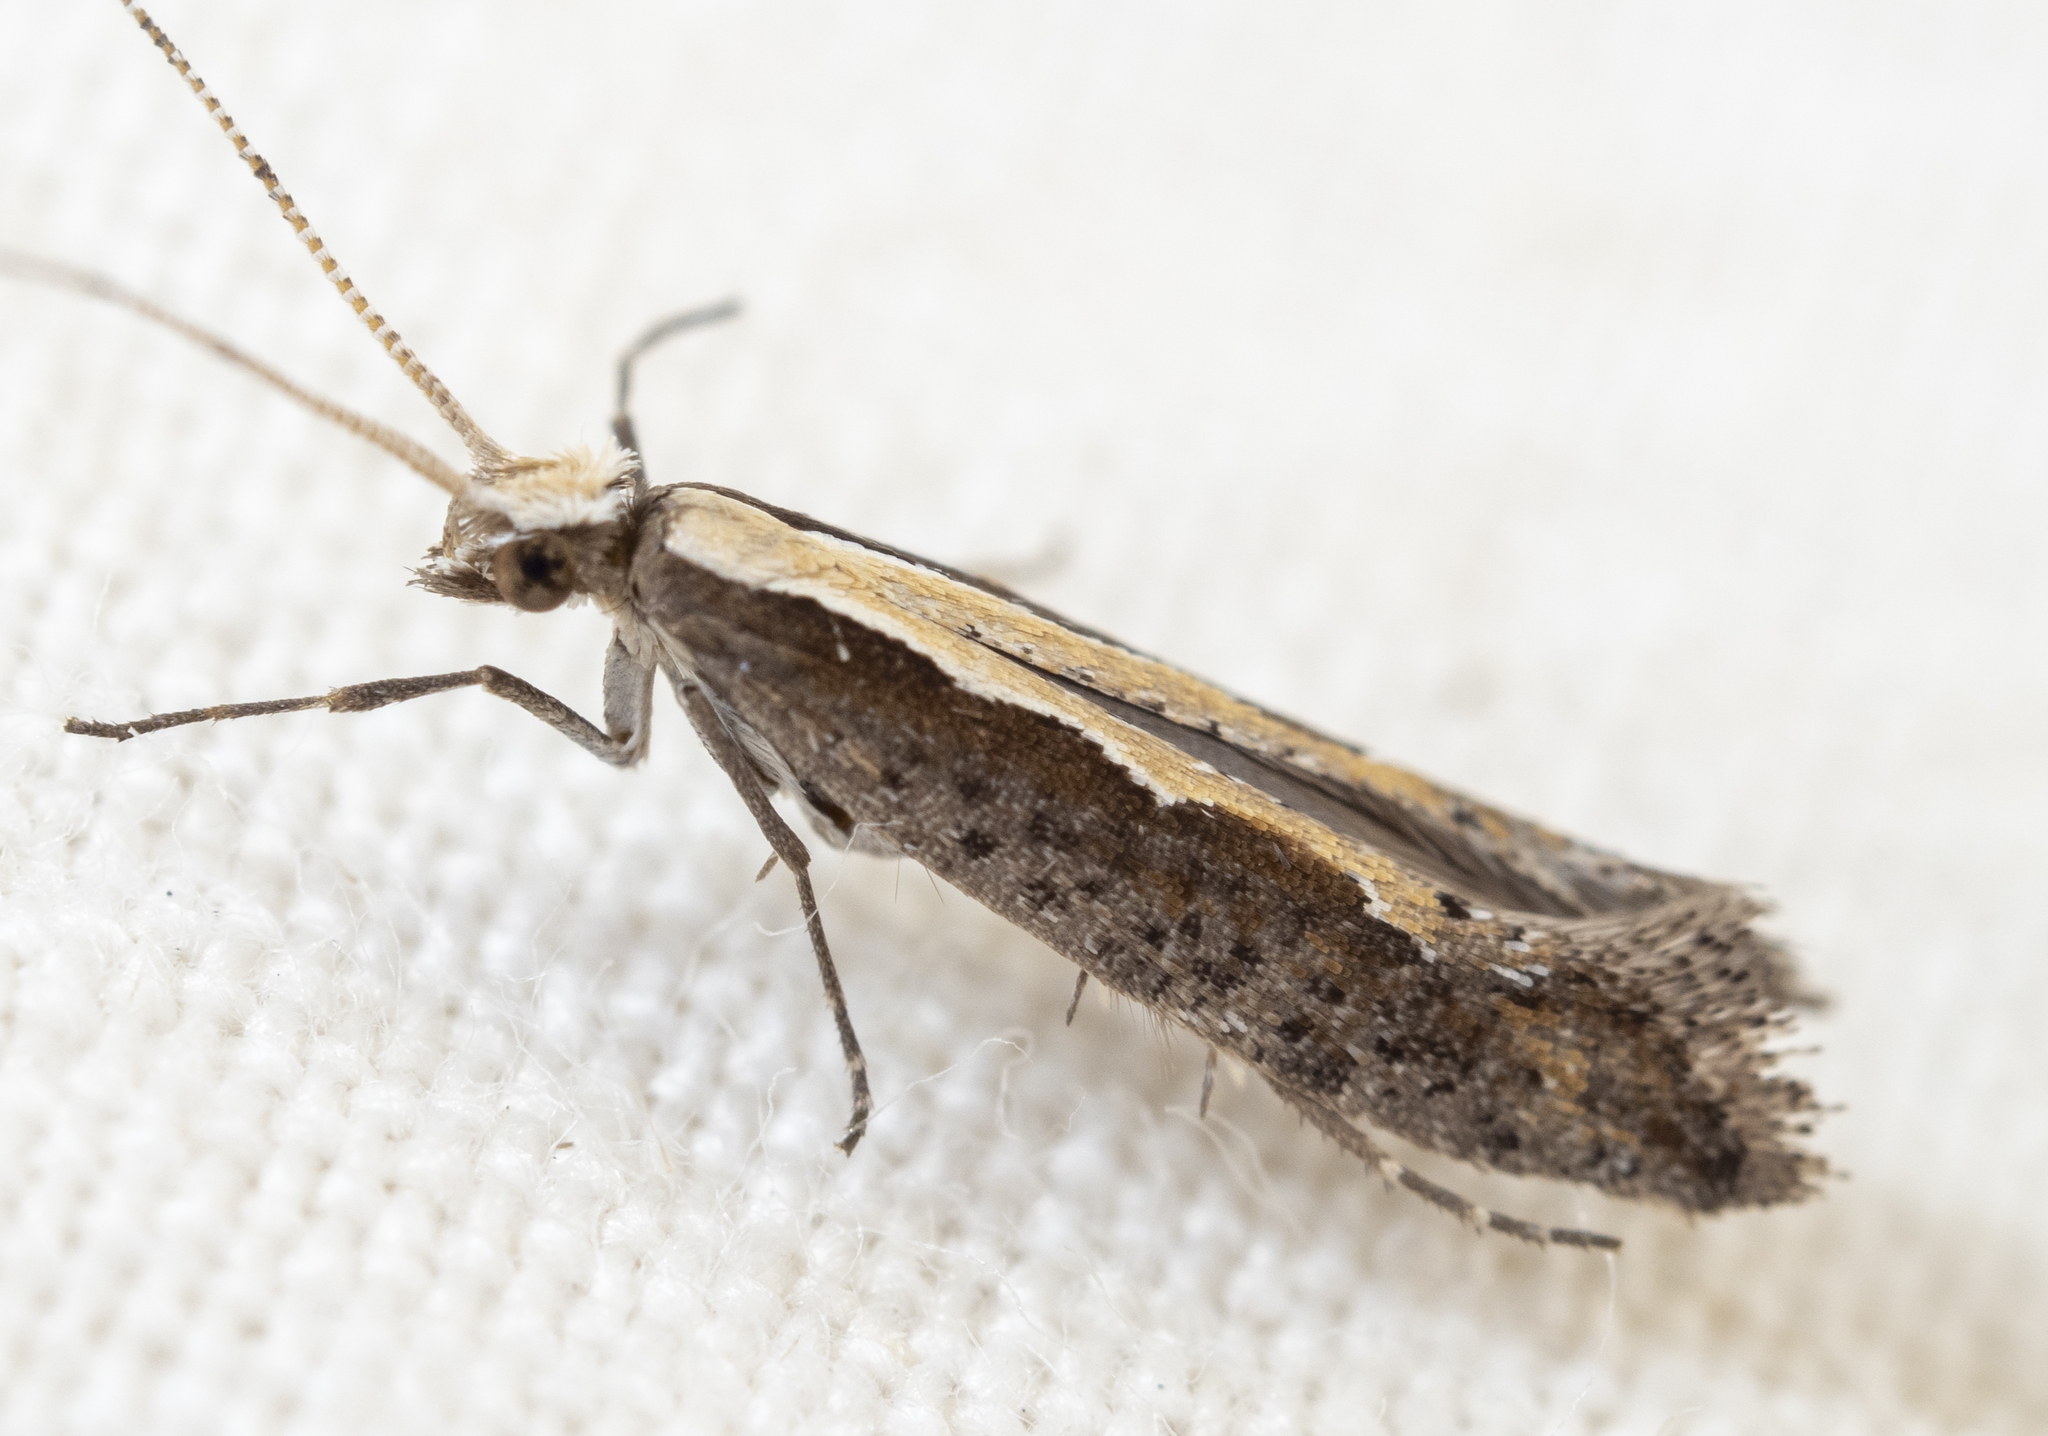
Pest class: diamondback_moth